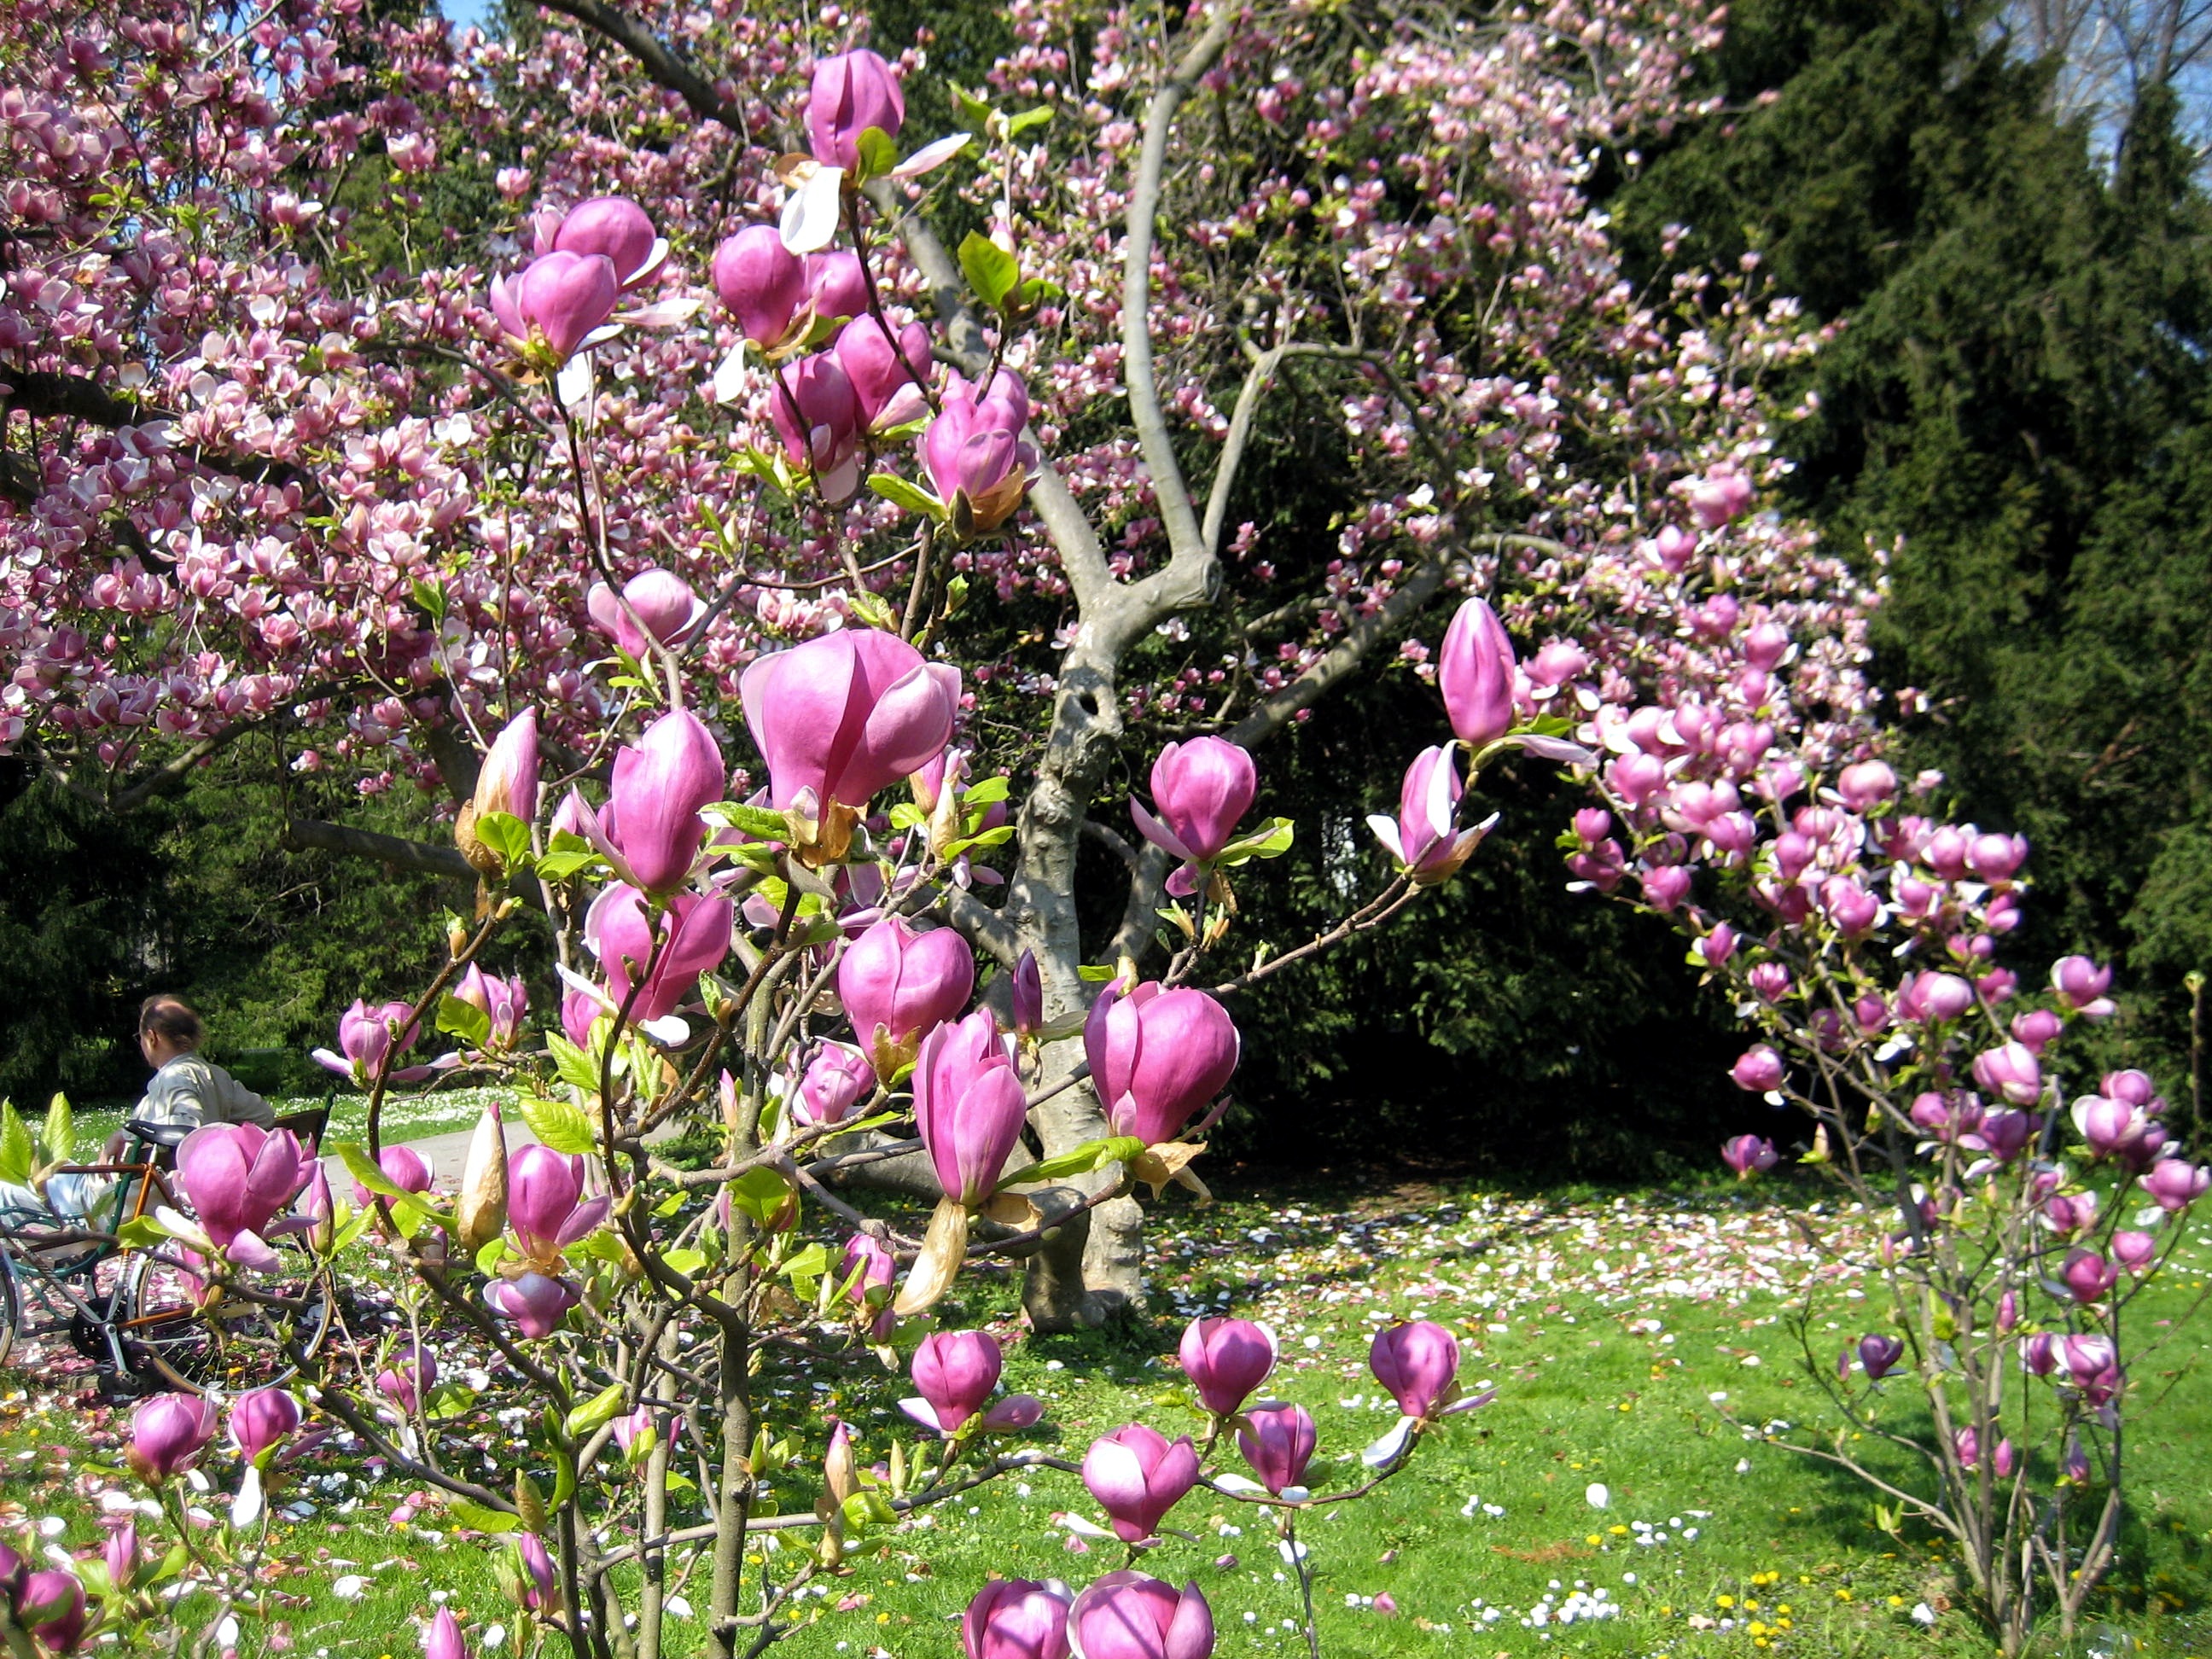
tree, blossom, plant, flower, spring, botany, garden, flora, flowers, shrub, magnolia, bud, flowering plant, land plant